Rosewood railway station

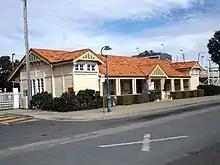
Station in 2015

This route was once serviced by McCafferty's Express Coaches (now operating under the auspices of Greyhound Australia) which continued onto Toowoomba where it connected with Rail motor service 5R16 from Toowoomba to Roma which operated until 1993.